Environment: real
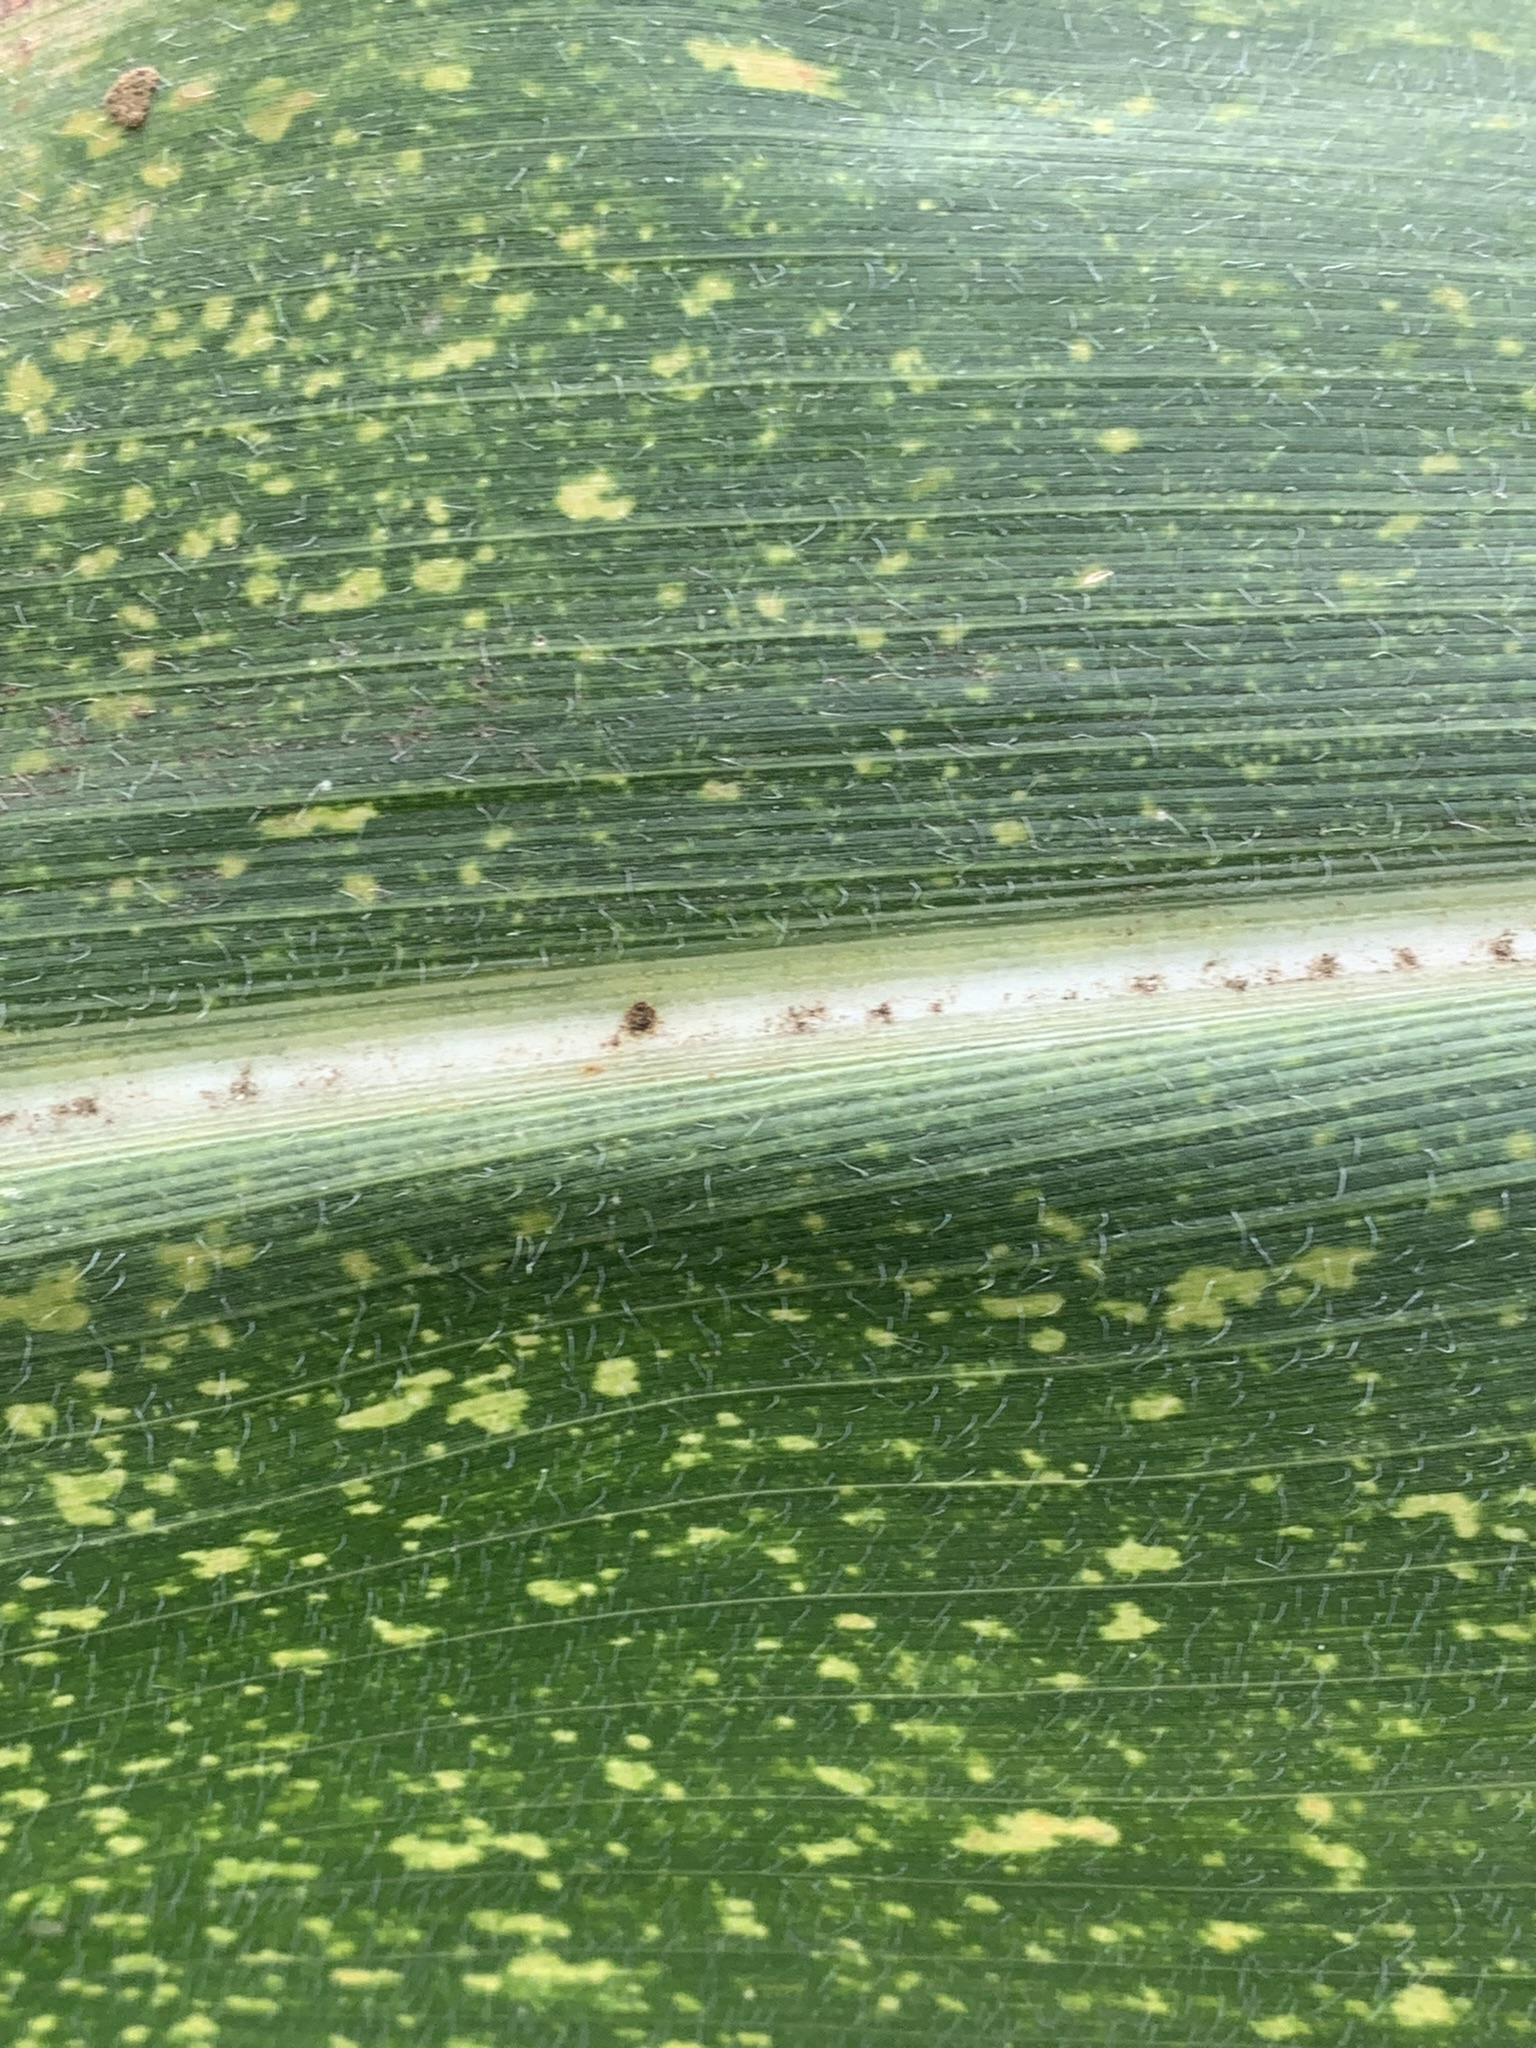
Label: lethal_necrosis